Sexual roleplay

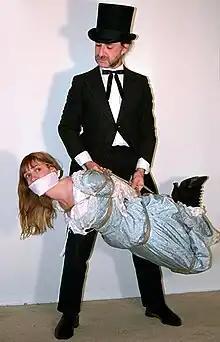
A bondage scenario using period costumes

Sexual roleplay is roleplay that has a strong erotic element. It may involve two or more people who act out roles in order to bring to life a sexual fantasy and may be a form of foreplay and be sexually arousing. Many people regard sexual roleplay as a means of overcoming sexual inhibitions. It may take place in the real world, or via an internet forum, chat-room, video-game, or email—allowing for physically or virtually impossible erotic interests to be enacted.